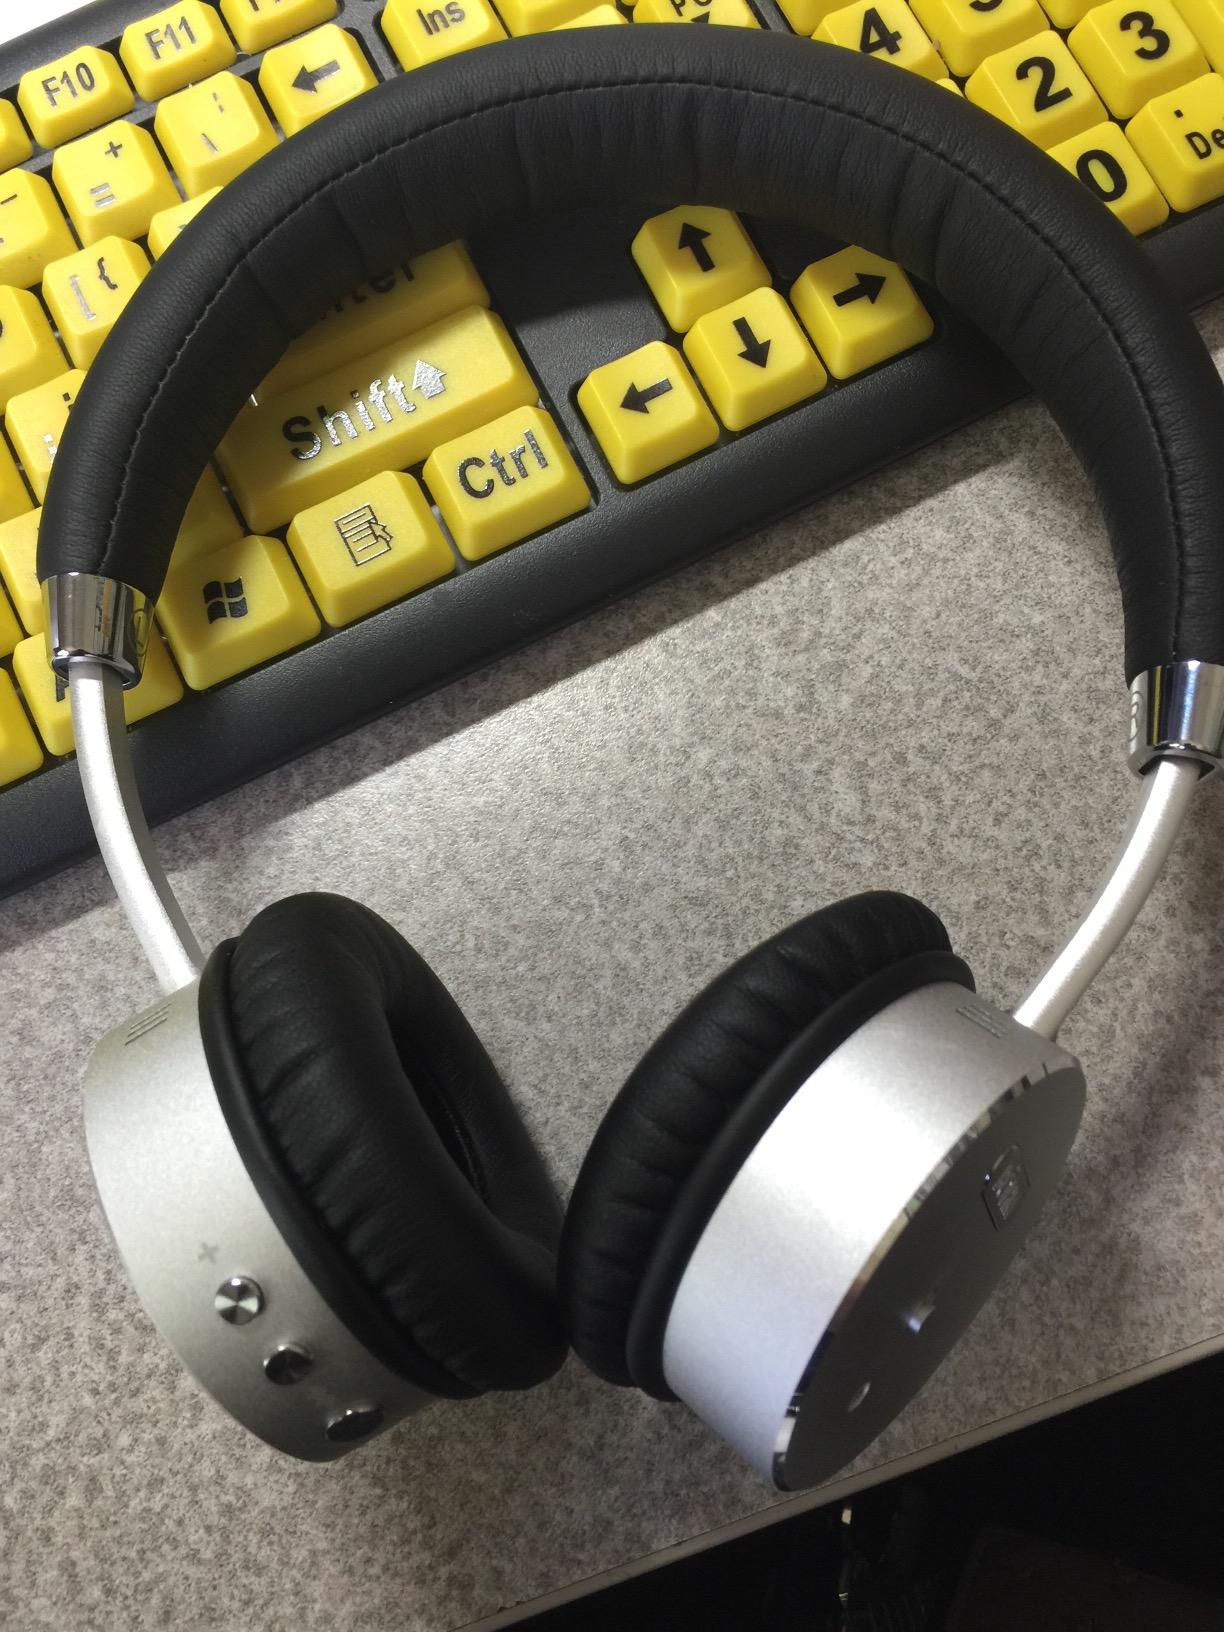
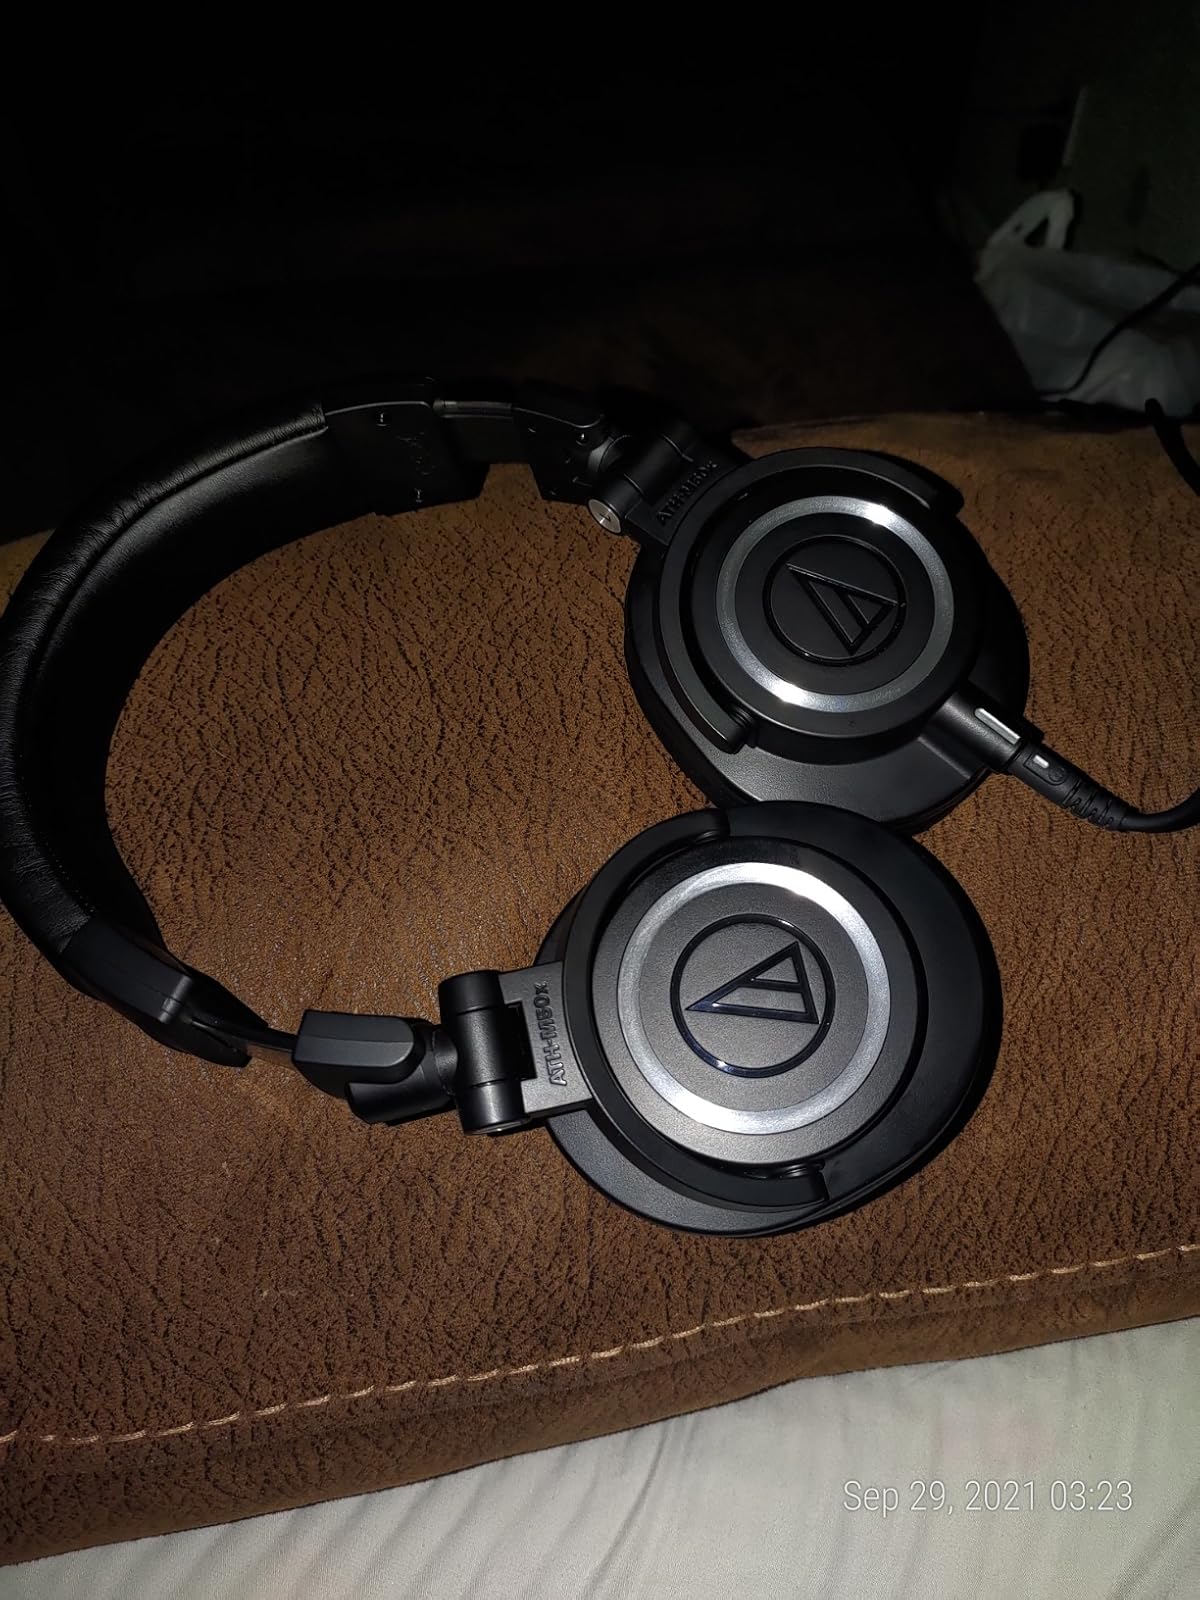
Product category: headphones
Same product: no